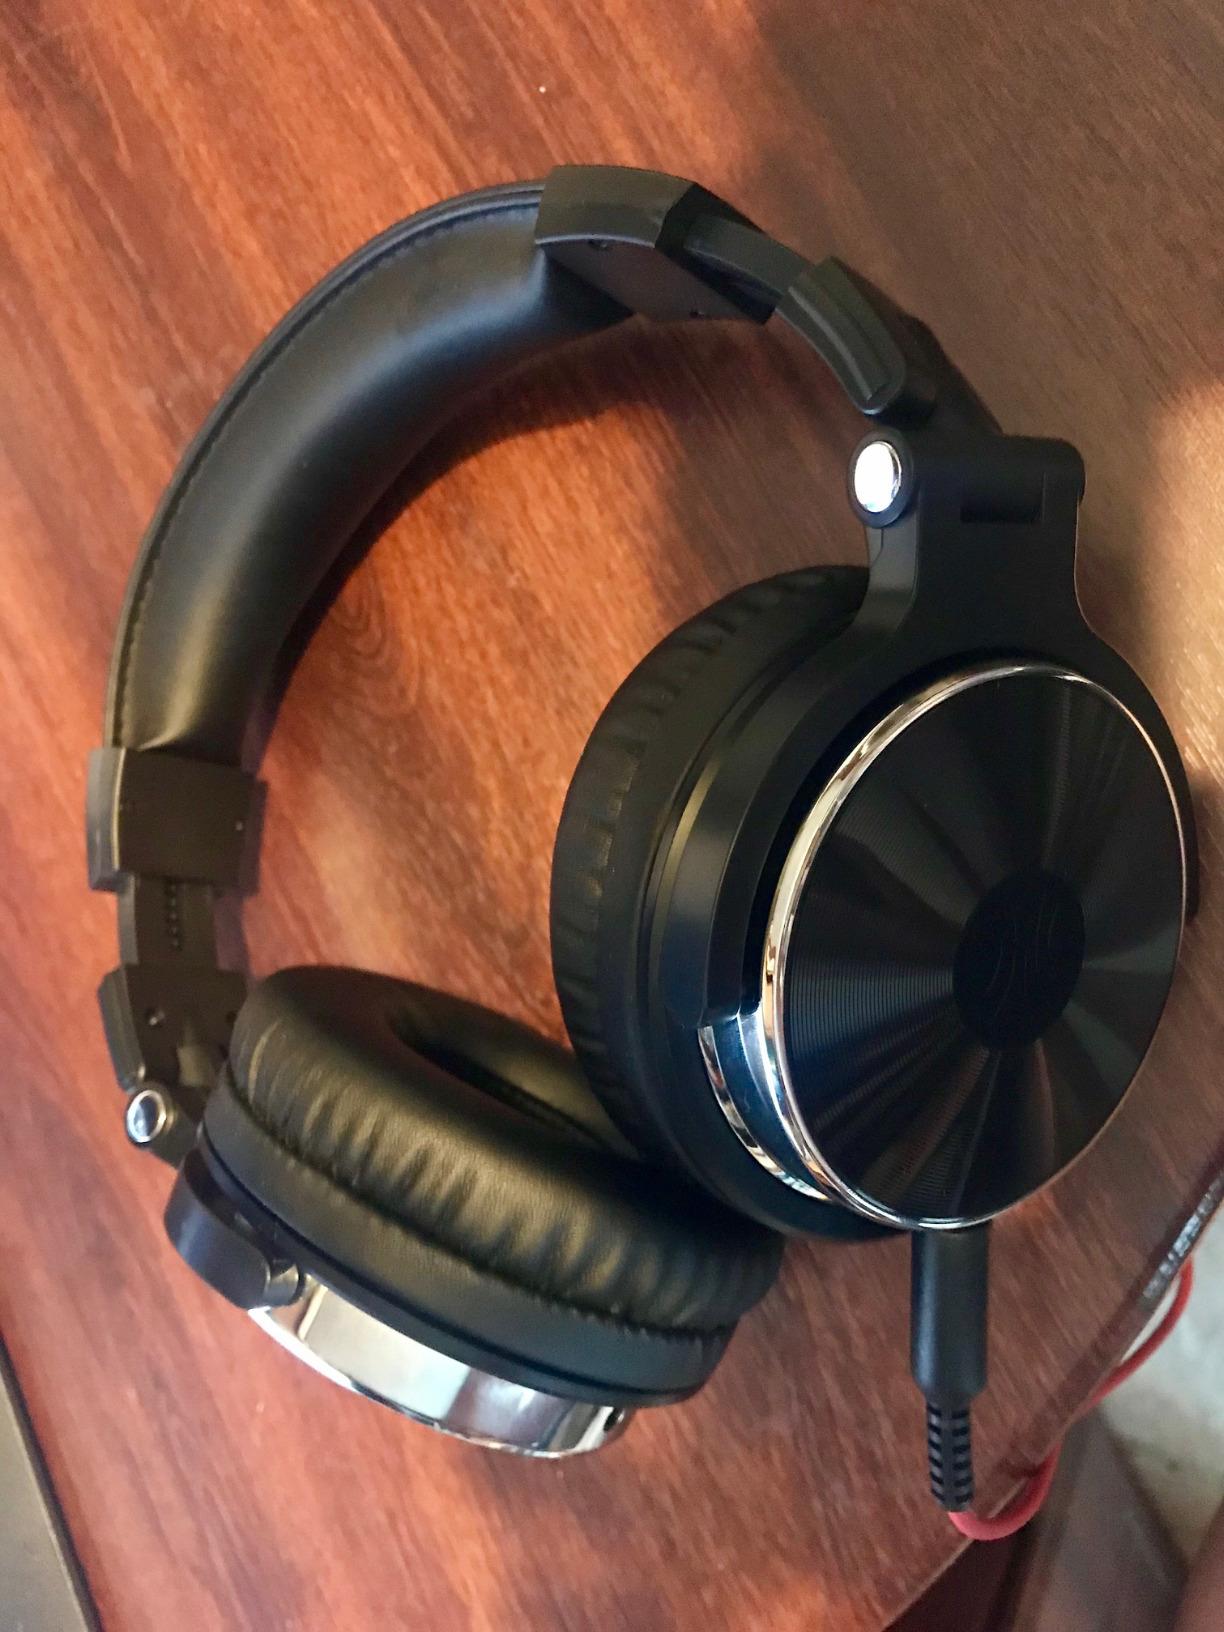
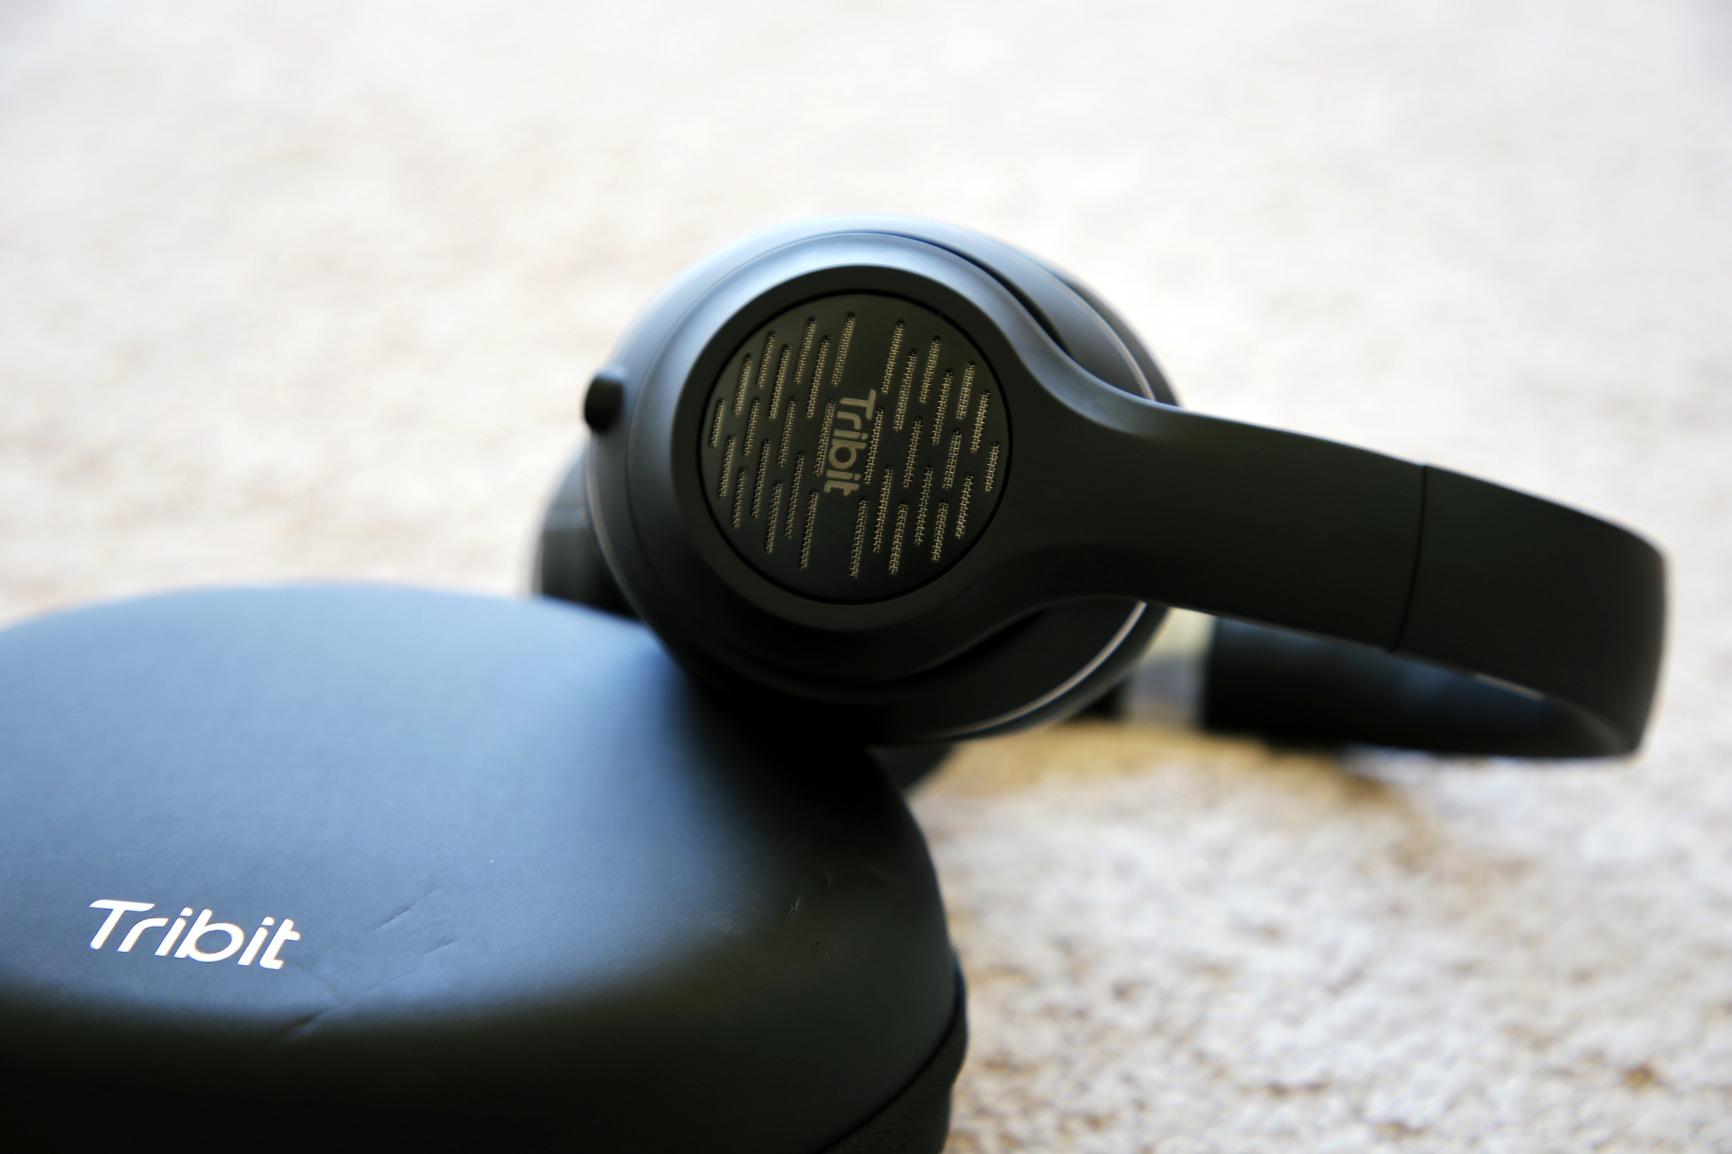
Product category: headphones
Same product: no